Shelley Potteries

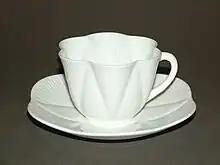
Cup and saucer Dainty White design by Rowland Morris 1896

In 1881 Joseph's son Percy Shelley joined the company. In 1884 James Wileman retired from the china factory to manage the earthenware factory before retiring altogether in 1892 when the earthenware factory closed. Wileman & Co were starting to produce ware to the public's taste and in 1896 had appointed agents in Australia, USA & Canada and had a showroom in London, describing themselves as "Manufacturers of Art Porcelain".